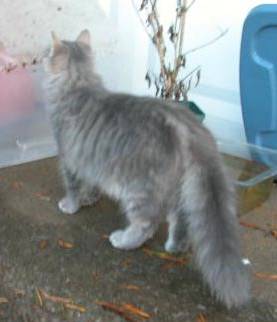
Label: cat